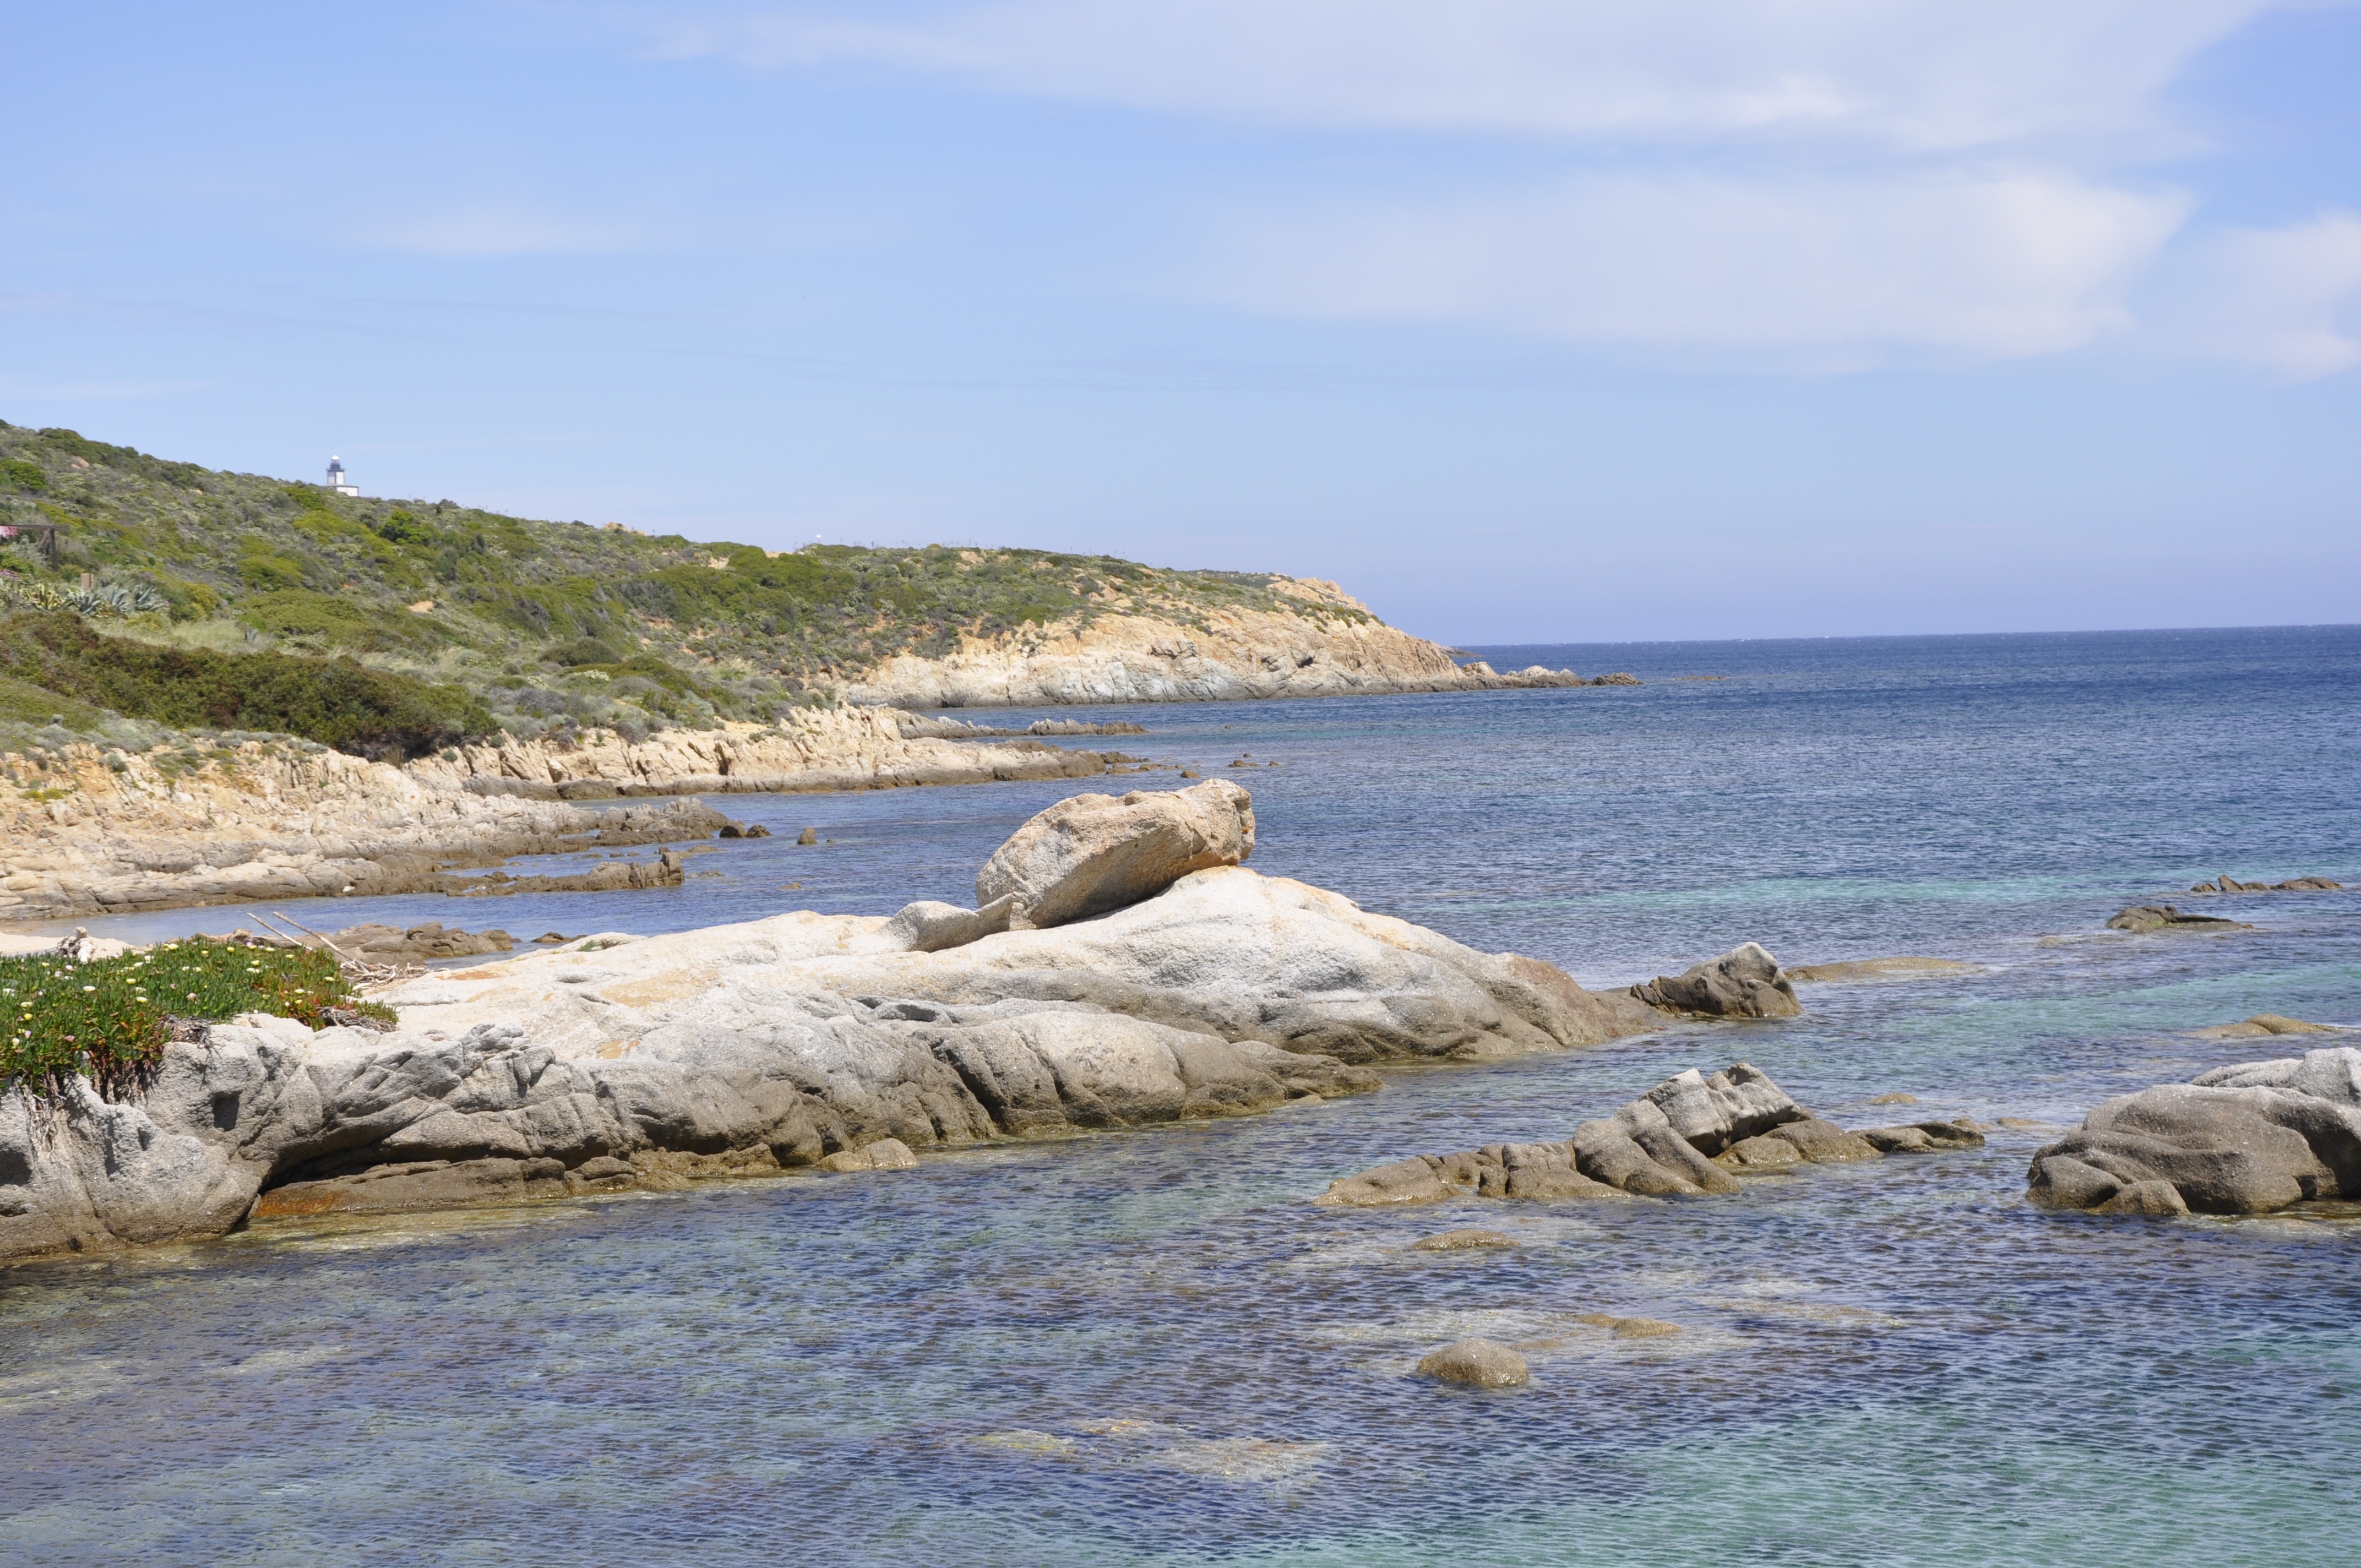
beach, landscape, sea, coast, nature, sand, rock, ocean, sun, hiking, shore, wave, travel, cliff, france, wild, cove, inlet, paradise, holiday, bay, island, terrain, heat, body of water, beauty, ile, exotic, cape, corsican, wild plants, wild island, creeks, calvi, ballad, wind wave